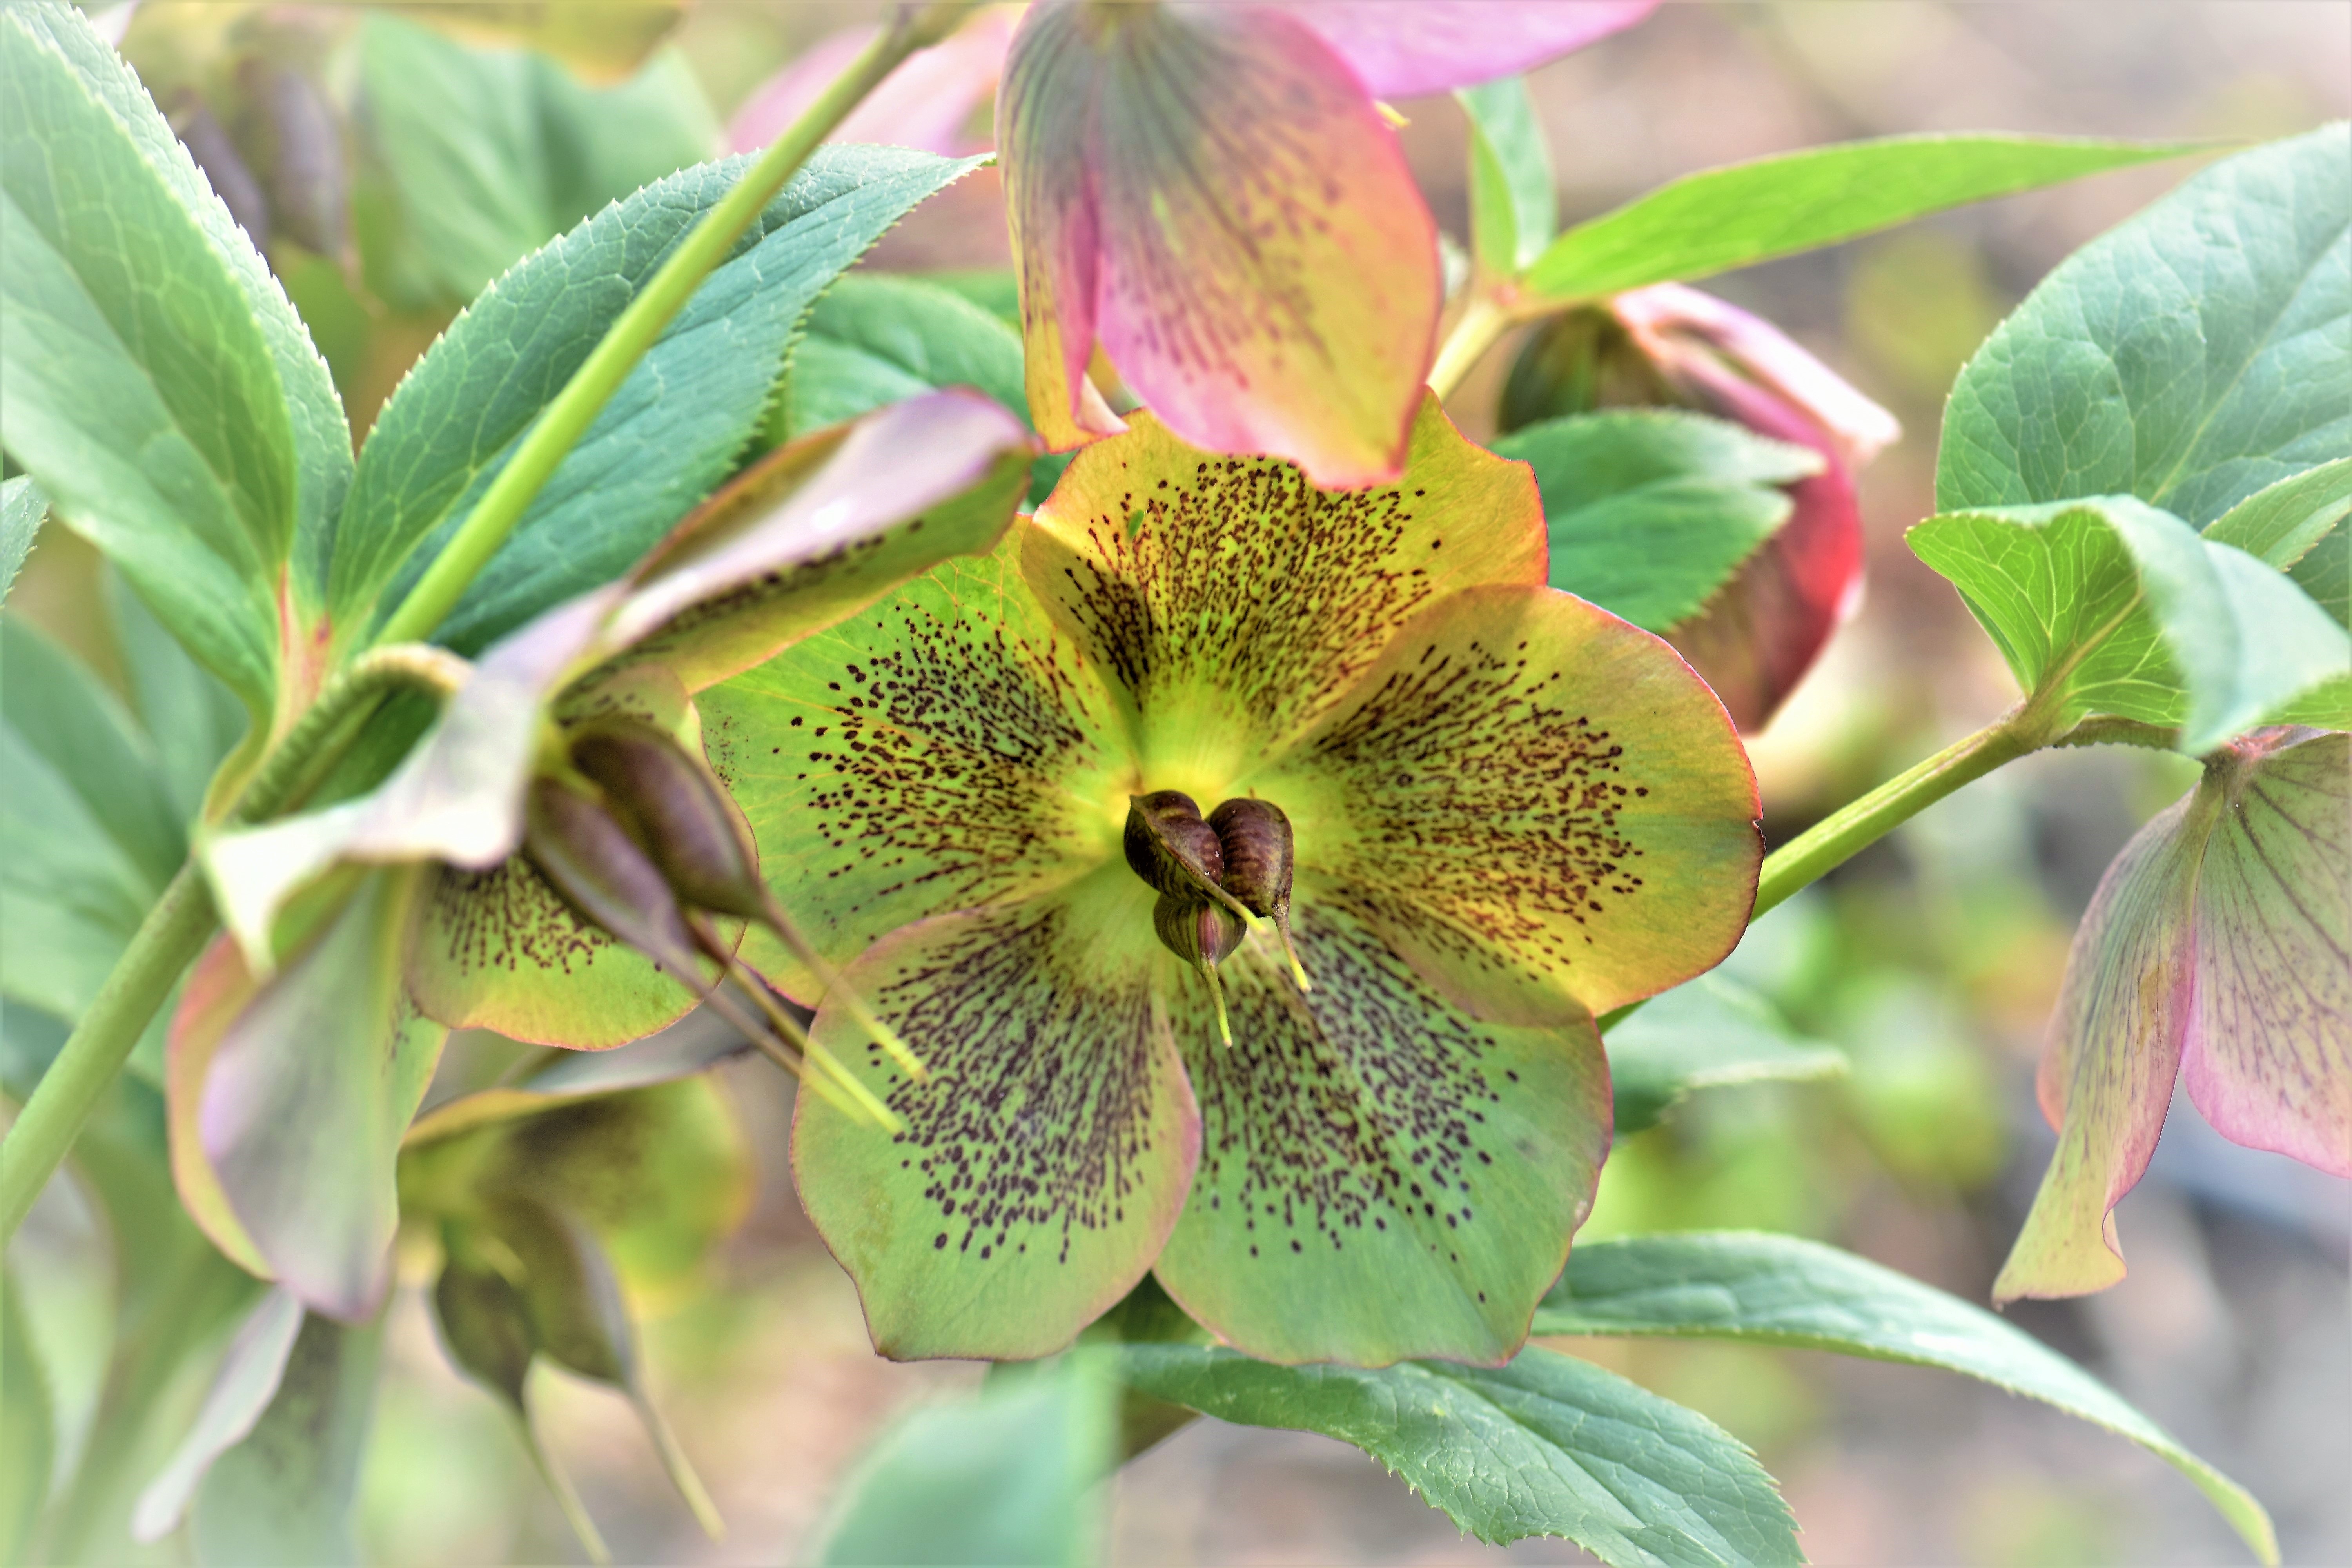
nature, blossom, plant, flower, bloom, spring, produce, botany, garden, close, flora, wildflower, leaves, pistil, passion flower, early bloomer, macro photography, flowering plant, hellebore, christmas rose, land plant, passion flower family